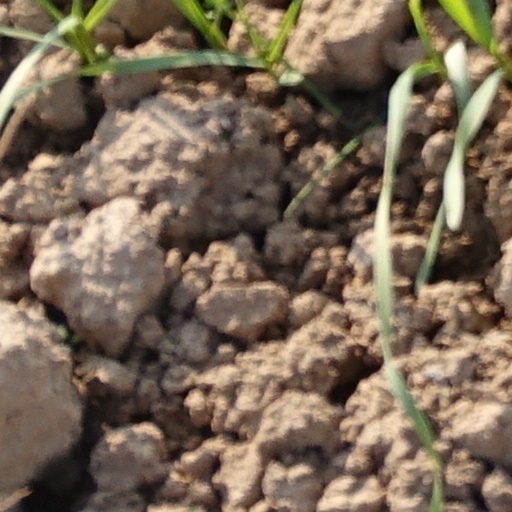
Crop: wheat